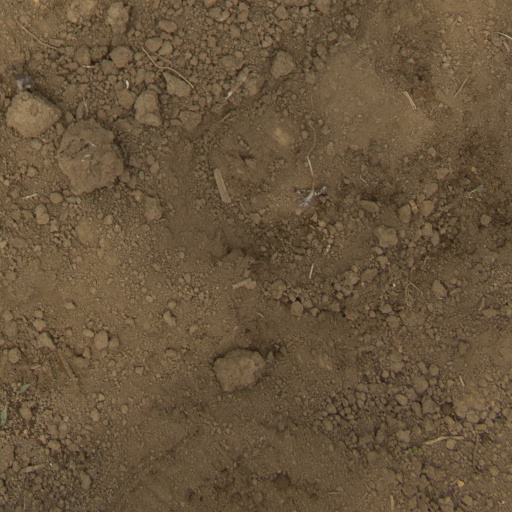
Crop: Jerusalem artichoke